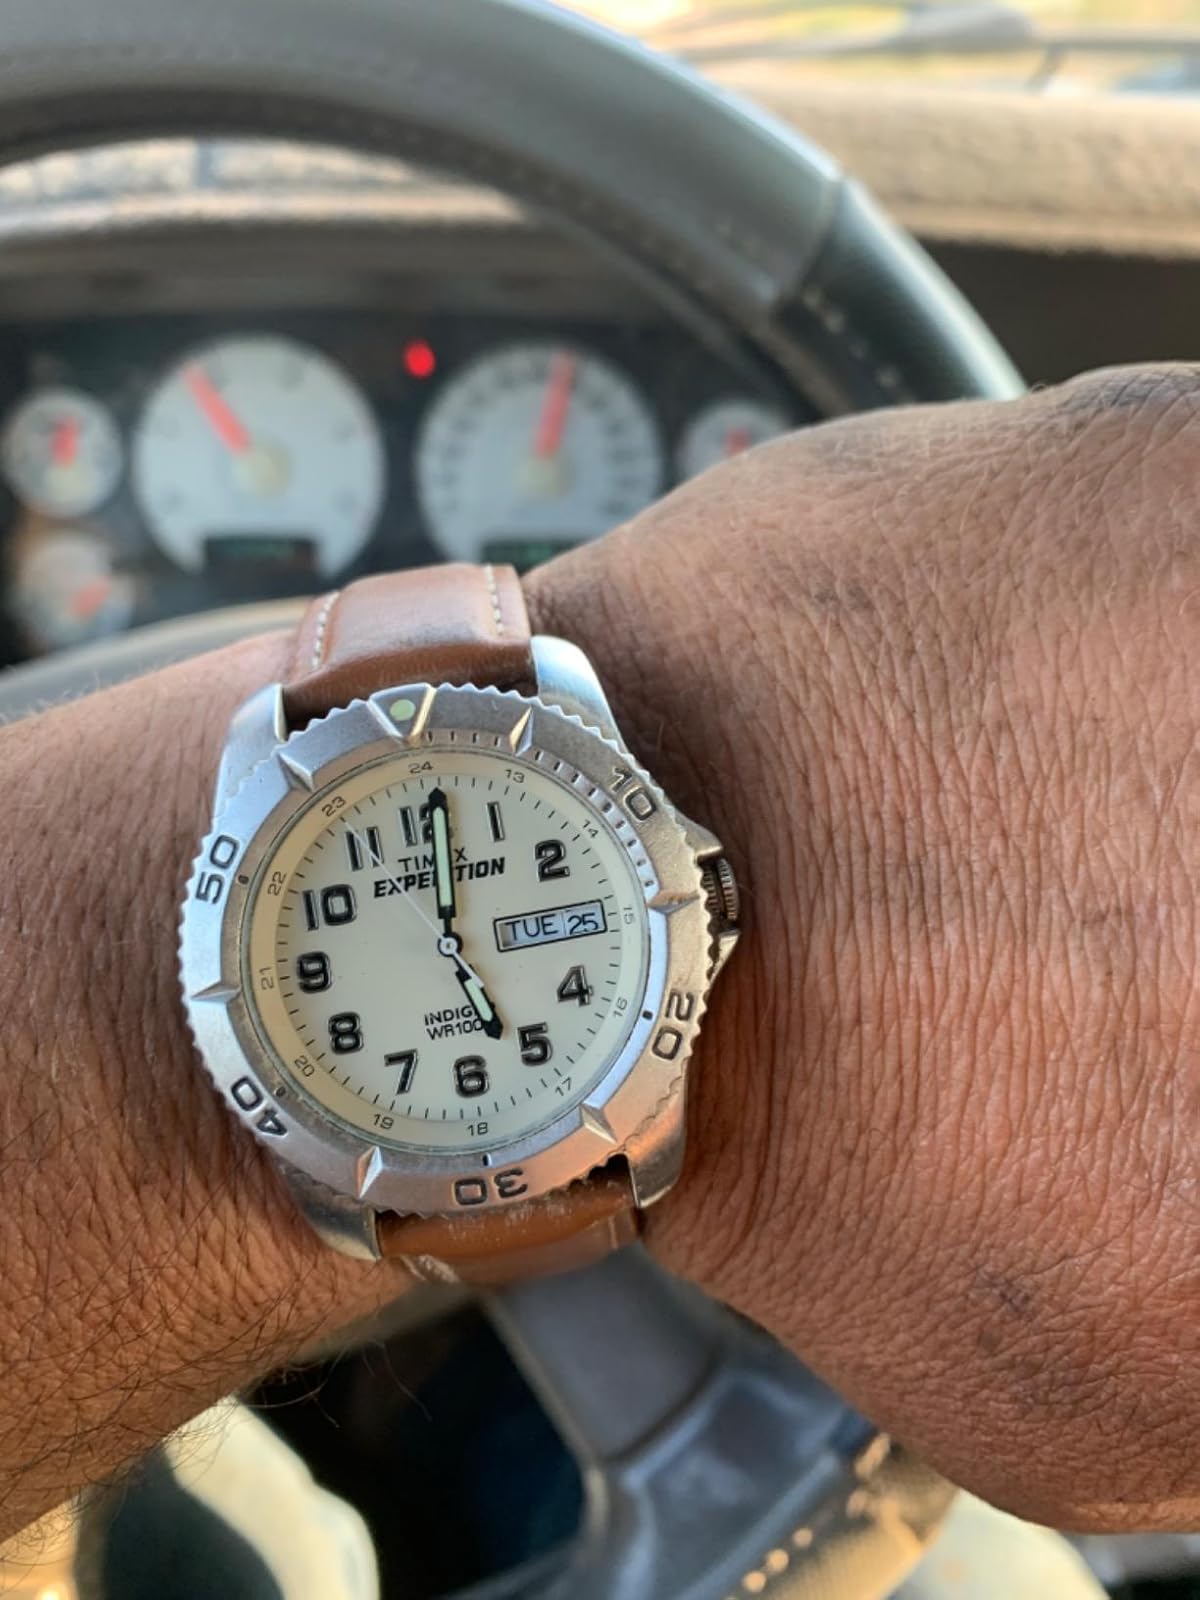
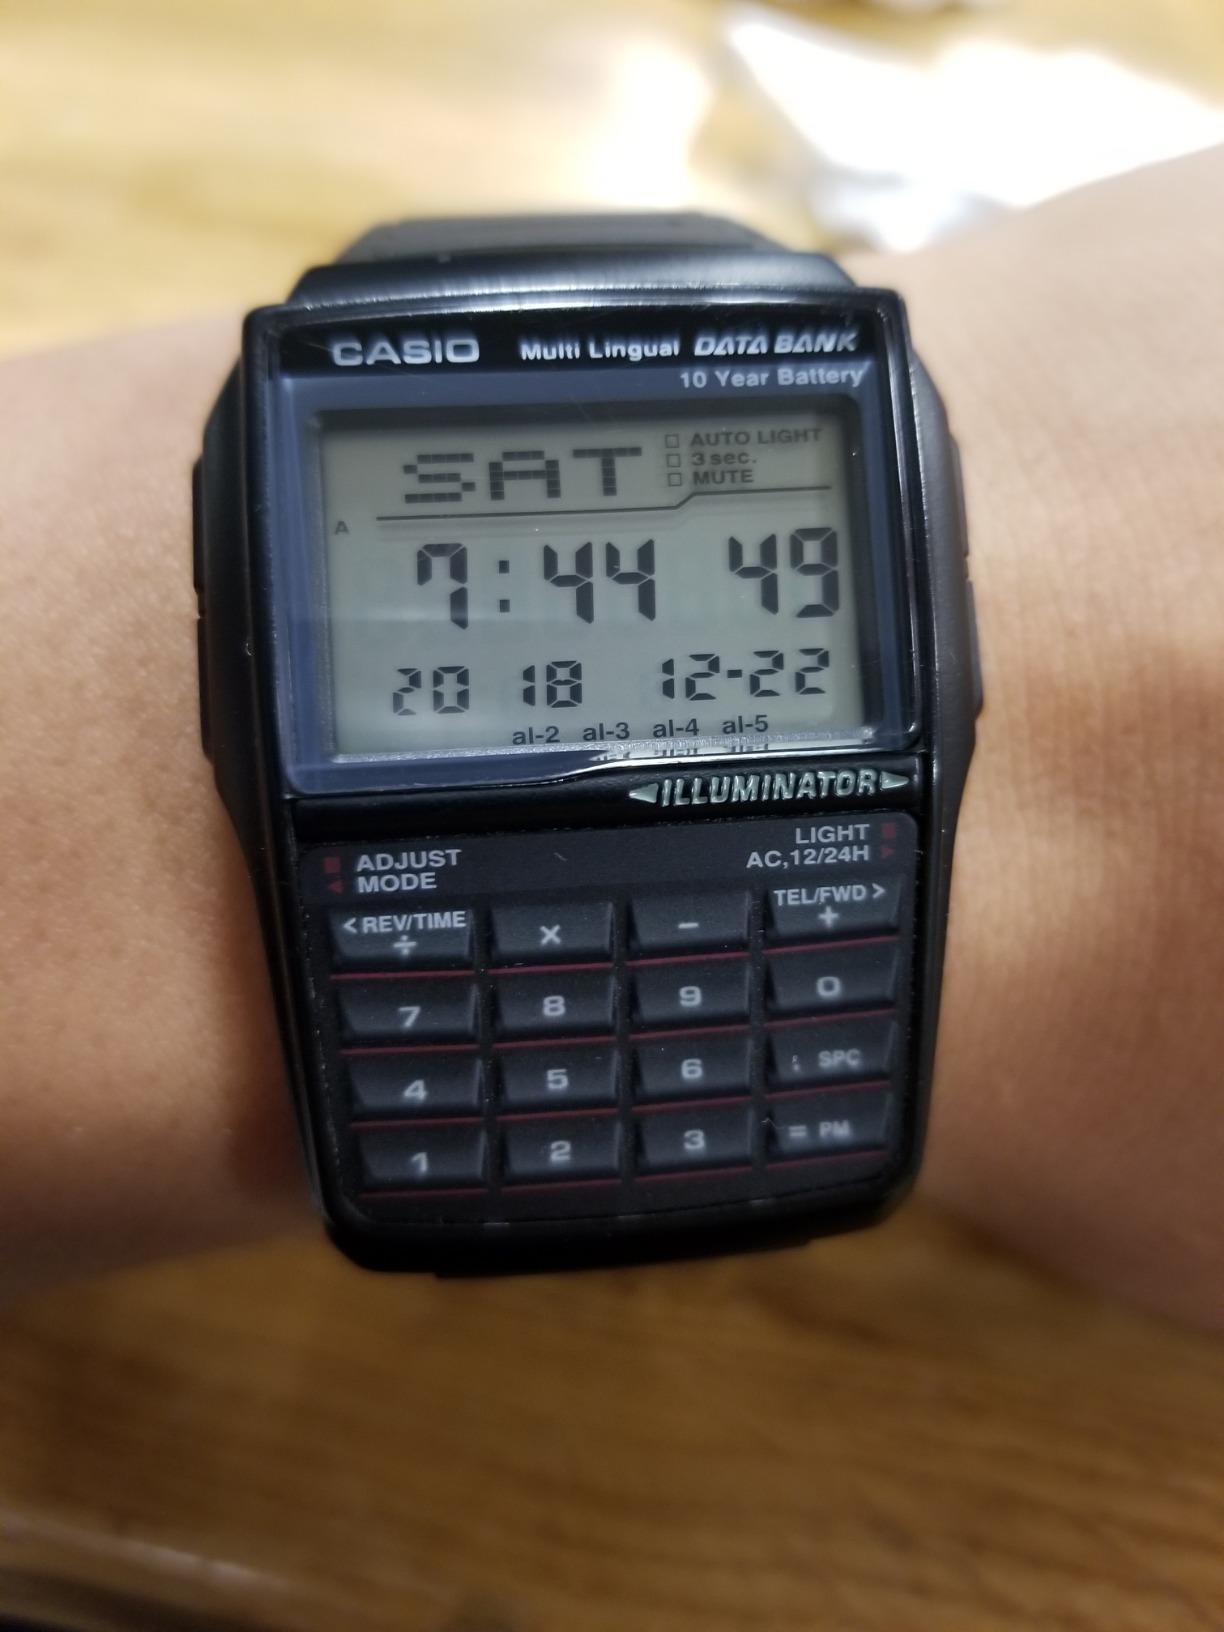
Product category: accessories_watch
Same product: no